Coldstream Guards

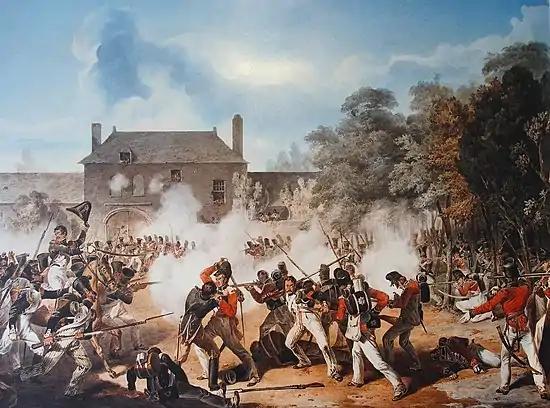
Coldstream Guards defending Hougoumont at the Battle of Waterloo, 1815.

The Coldstream Regiment saw extensive service in the wars against the French Revolution and in the Napoleonic Wars. Under the command of Sir Ralph Abercromby, it defeated French troops in Egypt. In 1807, it took part in the investment of Copenhagen. In January 1809, it sailed to Portugal to join the forces under Sir Arthur Wellesley. In 1814, it took part in the Battle of Bayonne, in France, where a keeps their memory. The 2nd Battalion joined the Walcheren Expedition. Later, it served as part of the 2nd Guards Brigade in the Chateau Hougoumont where they resisted French assaults all day during the Battle of Waterloo. This defence is considered one of the greatest achievements of the regiment, and an annual ceremony of "Hanging the Brick" is performed each year in the Sergeants' Mess to commemorate the efforts of Cpl James Graham and Lt-Col James Macdonnell, who shut the North Gate after a French attack. The Duke of Wellington himself declared after the battle that "the success of the battle turned upon closing the gates at Hougoumont".